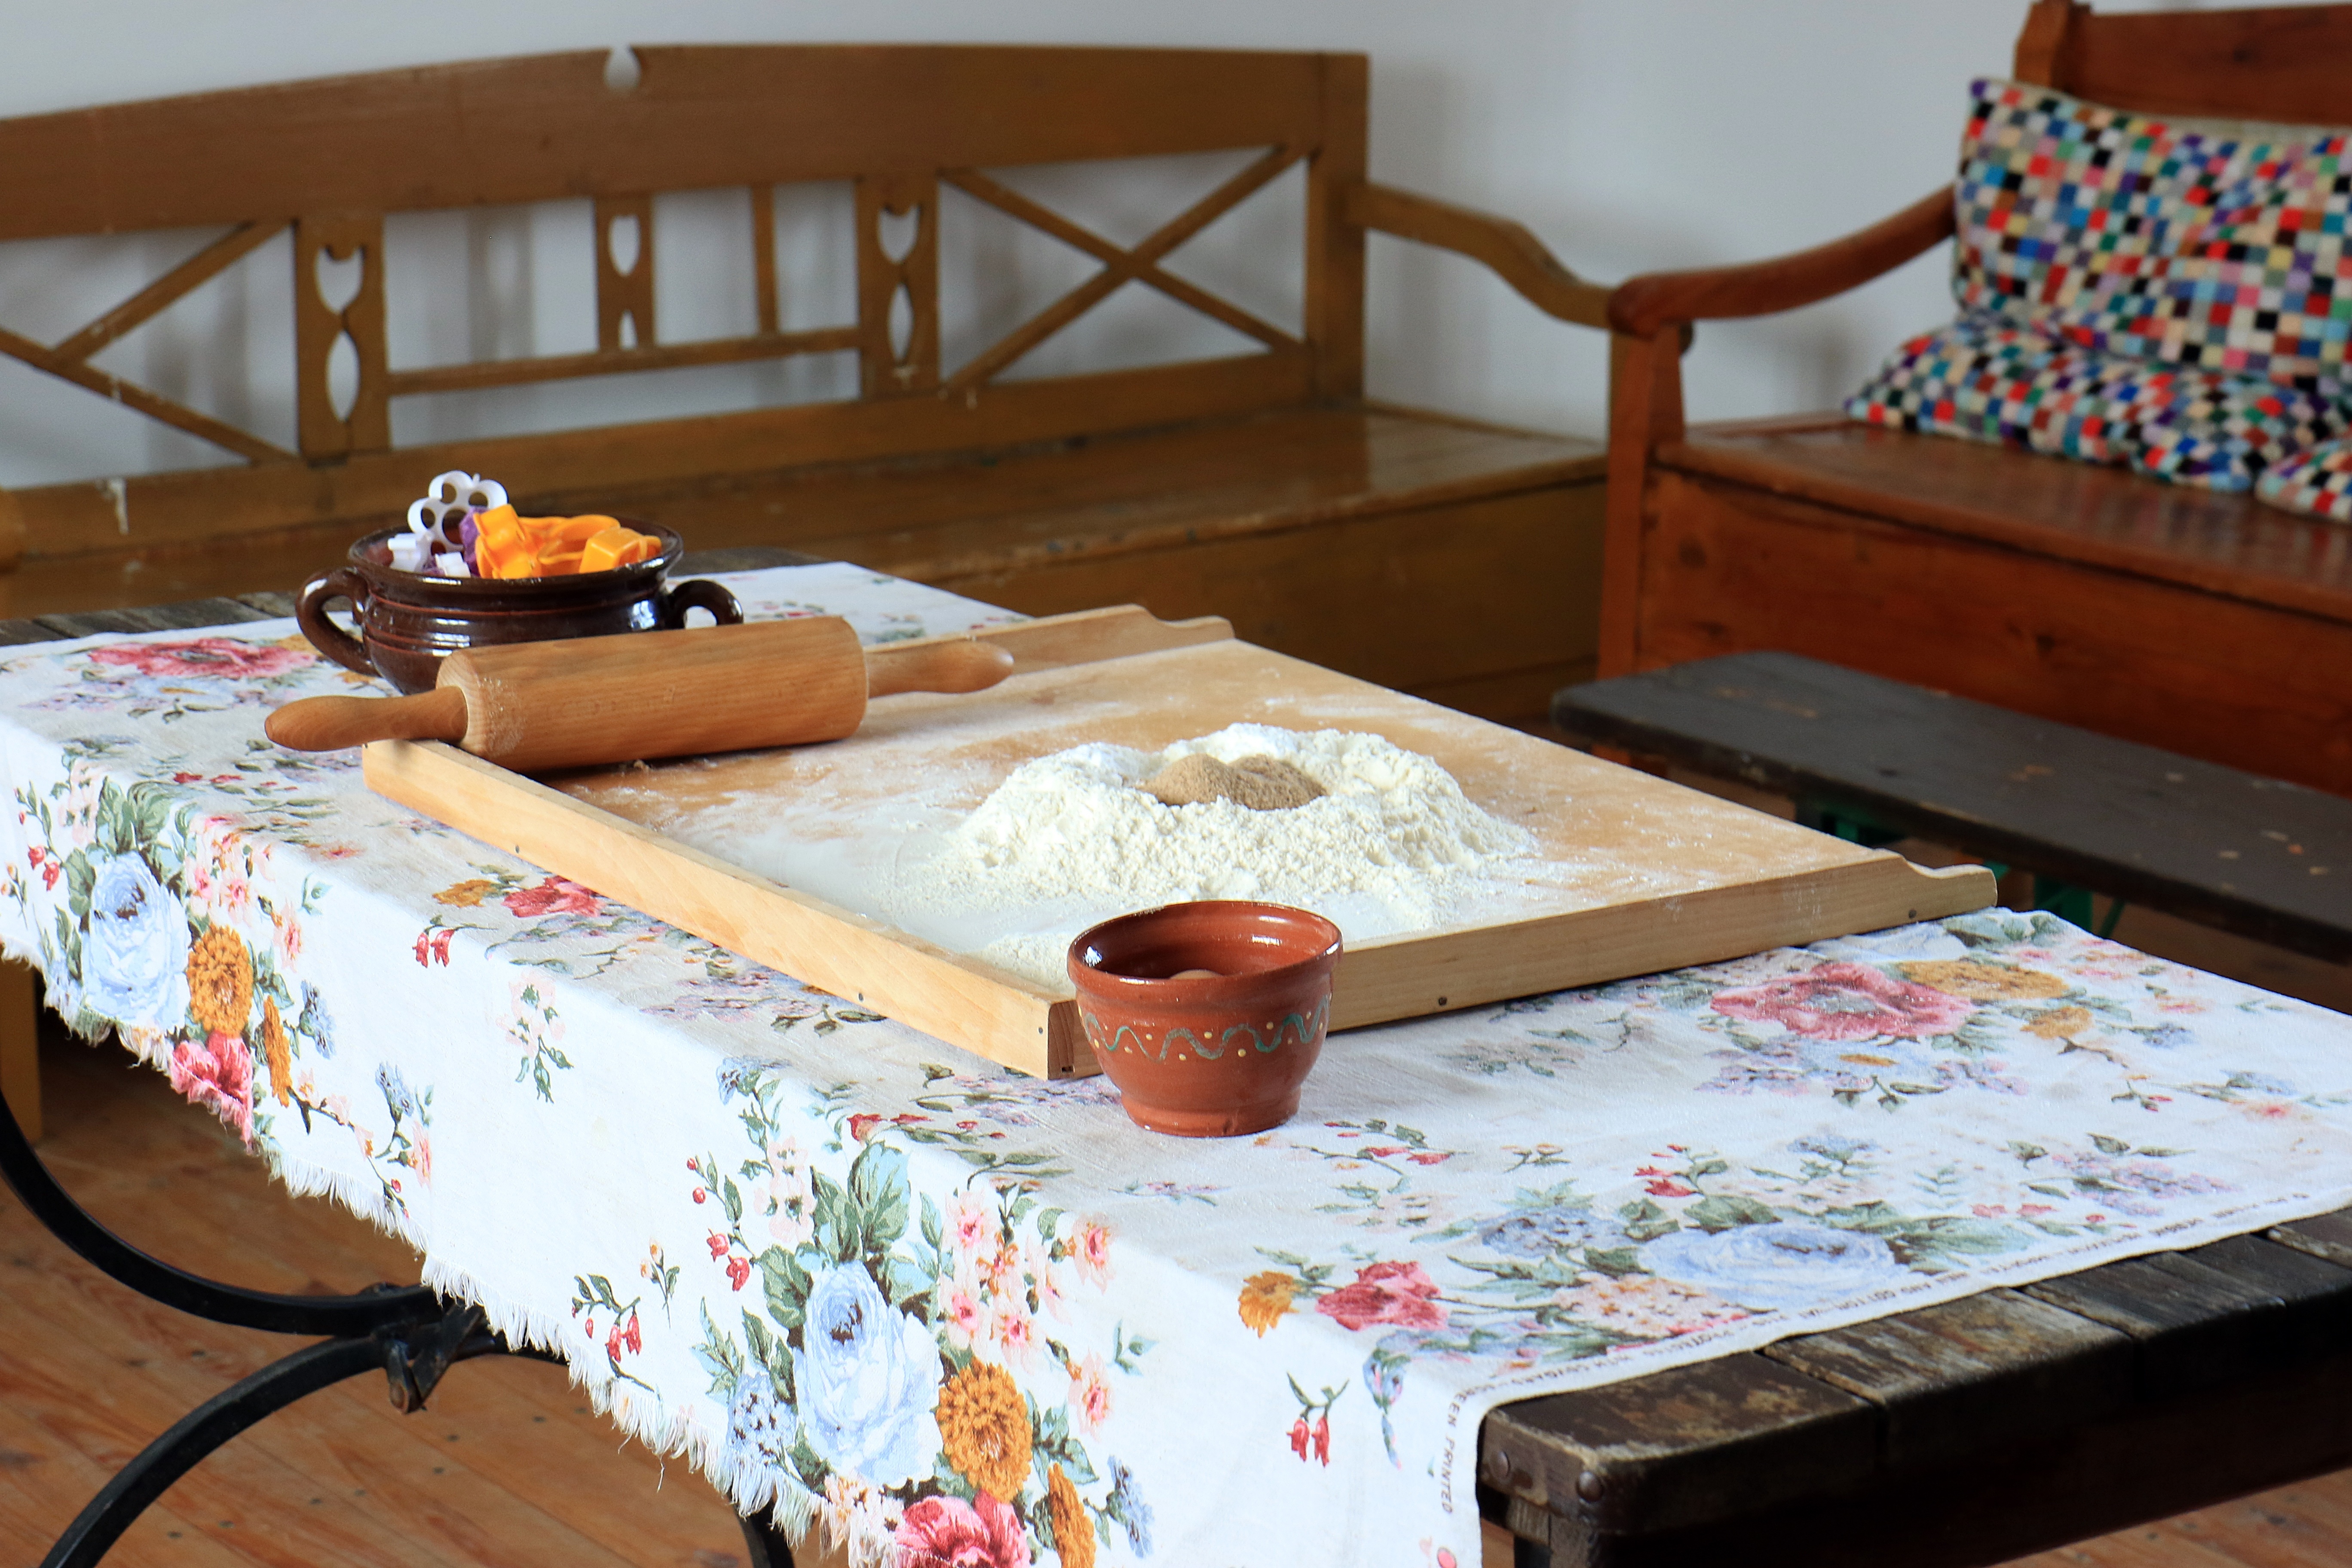
table, old, rustic, meal, cooking, kitchen, furniture, room, cake, material, baked, tablecloth, textile, eating, art, burning, bed, roller, flour, dining table, open air museum, bed sheet, preparation of the, preparing a meal